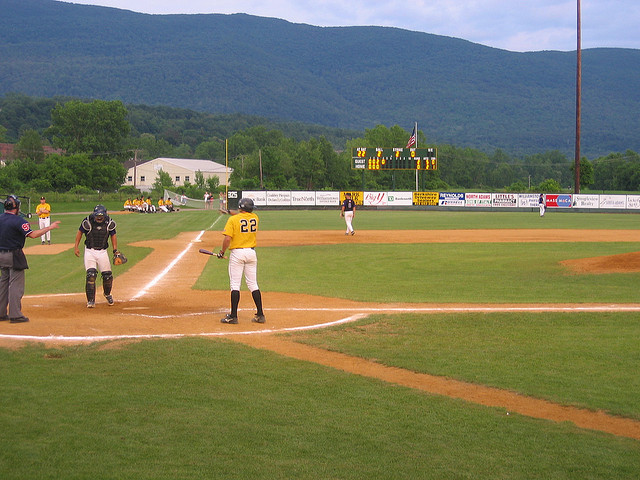
user: Given an image and a question. Answer the question in a short answer. Question: What shape is the playing field in this sport? Short Answer:
assistant: diamond